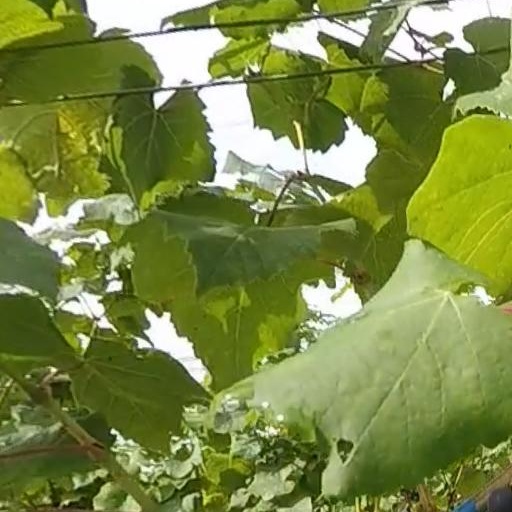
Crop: grape